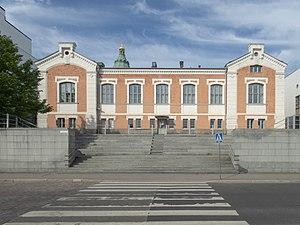
L'atelier monétaire de Finlande est l'institution de la Monnaie de la Finlande.